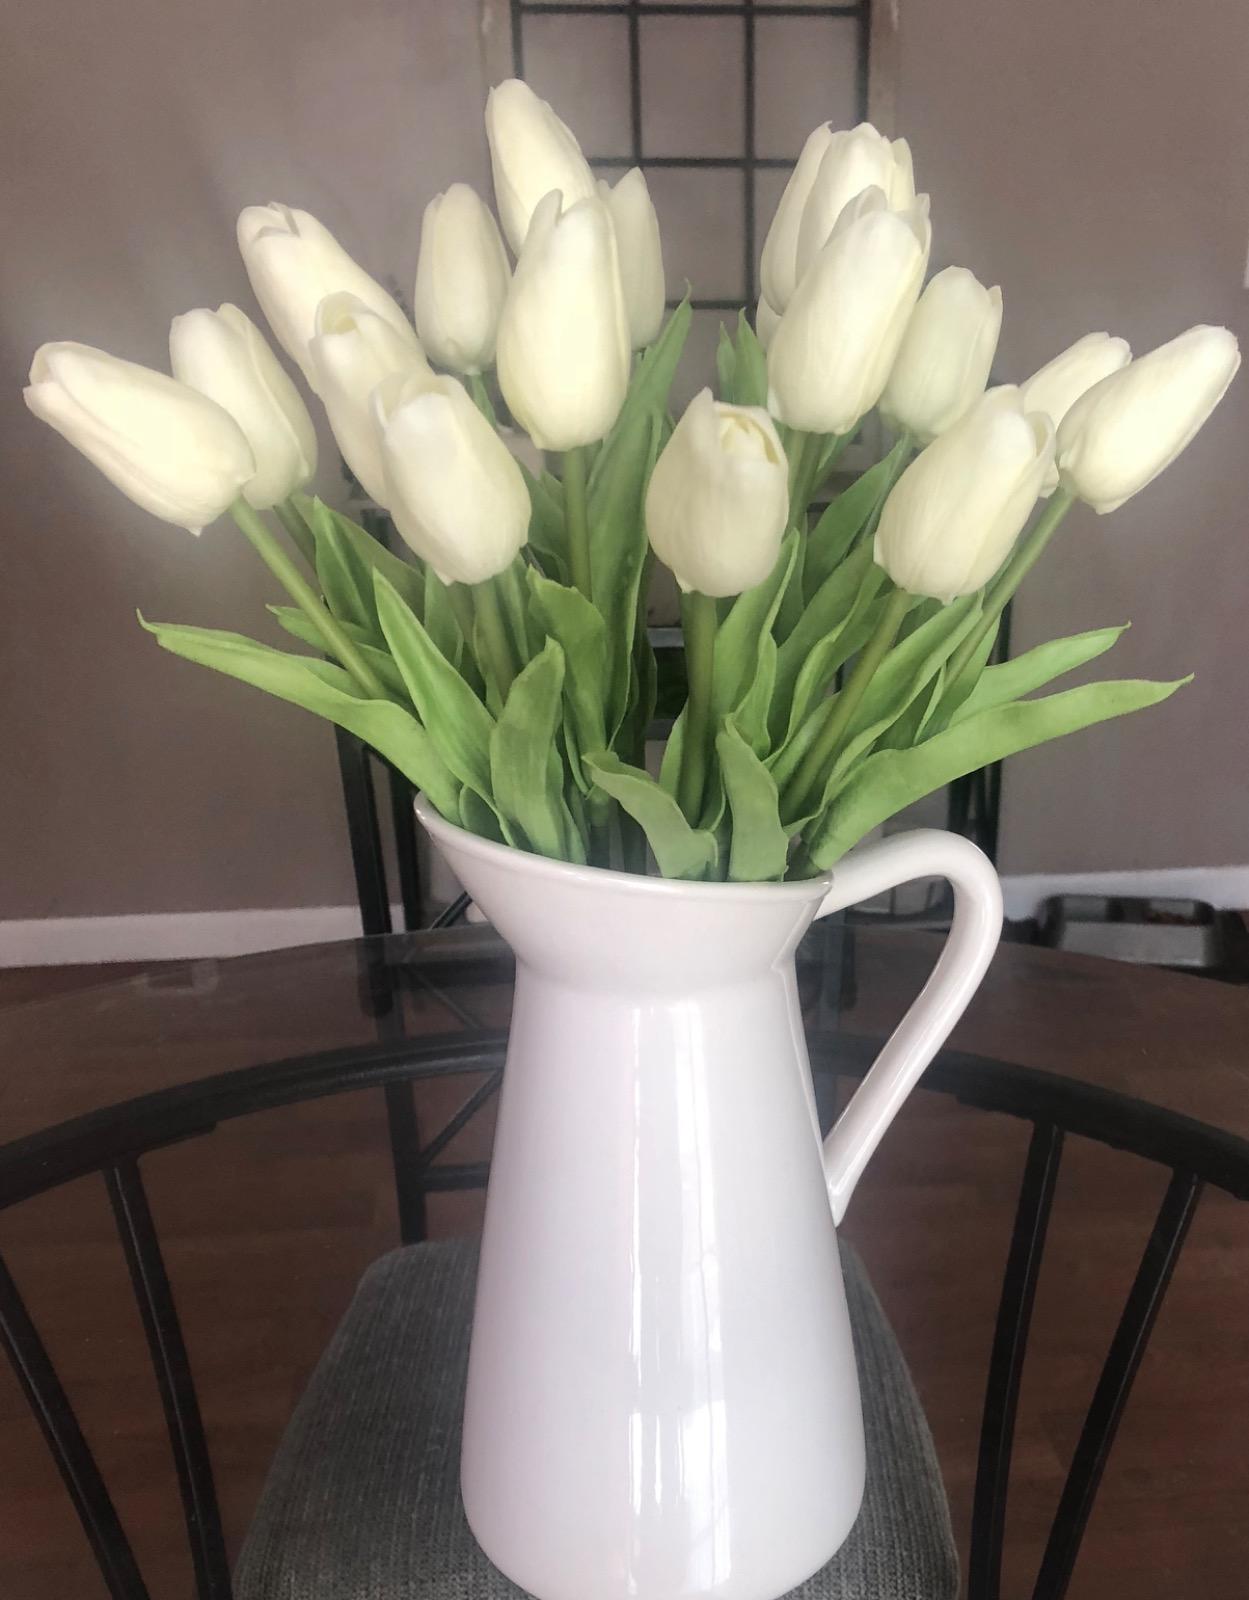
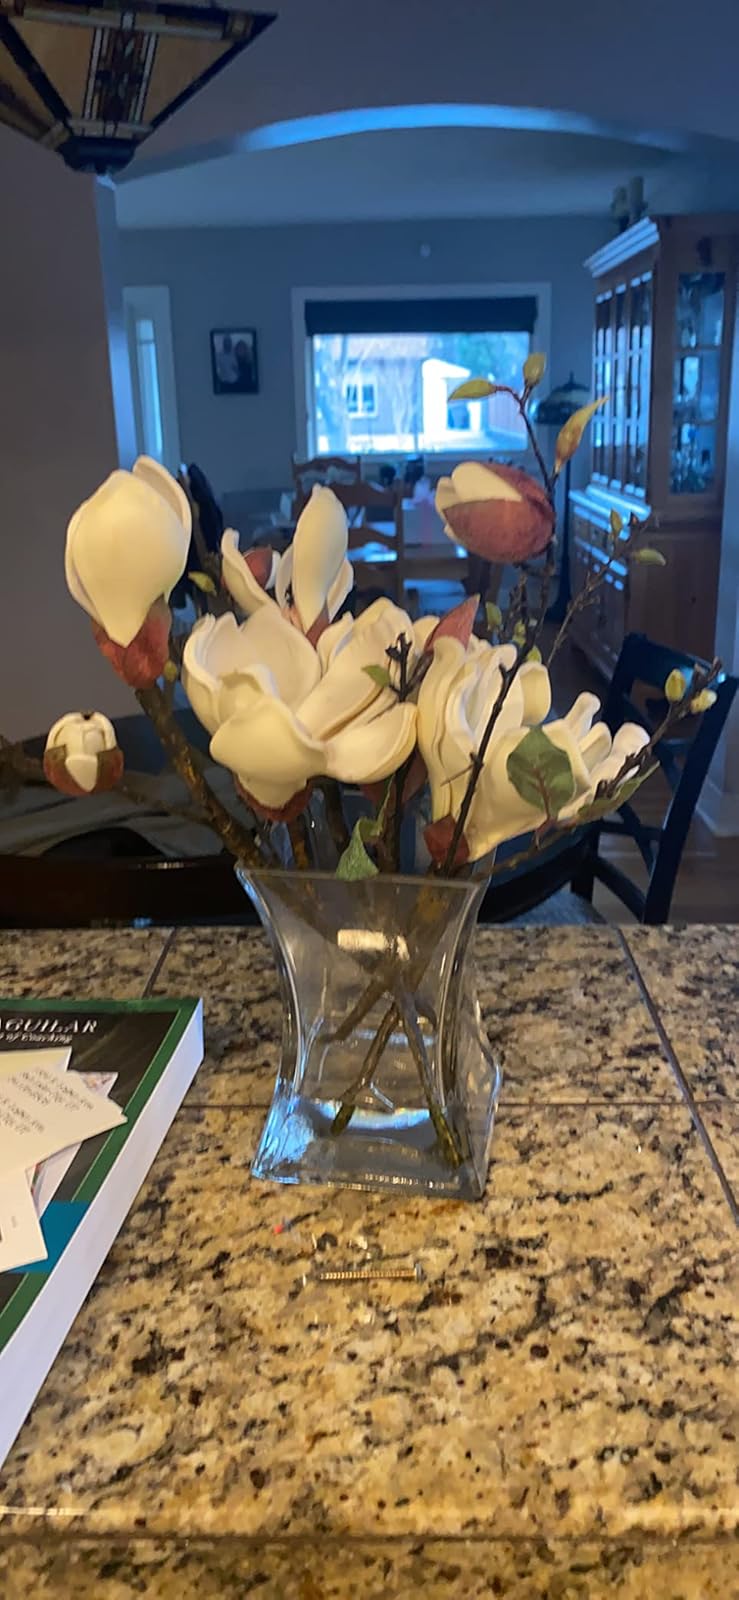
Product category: vase
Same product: no